Biblioteca di Ricerca Area Umanistica (University of Naples Federico II)

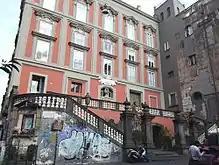
Exterior of the library

Biblioteca di Ricerca Area Umanistica (BRAU) is the university library of the Dipartimento di Studi Umanistici of the University of Naples Federico II.